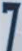
Number: 7